Politics of Germany

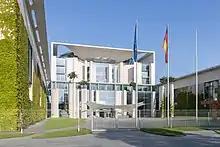
German Chancellery

The "Bundeskanzler" (federal chancellor) heads the "Bundesregierung" (federal government) and thus the executive branch of the federal government. They are elected by and responsible to the "Bundestag", Germany's parliament. The other members of the government are the federal ministers; they are chosen by the Chancellor. Germany, like the United Kingdom, can thus be classified as a parliamentary system. The office is currently held by Friedrich Merz (since 2025).